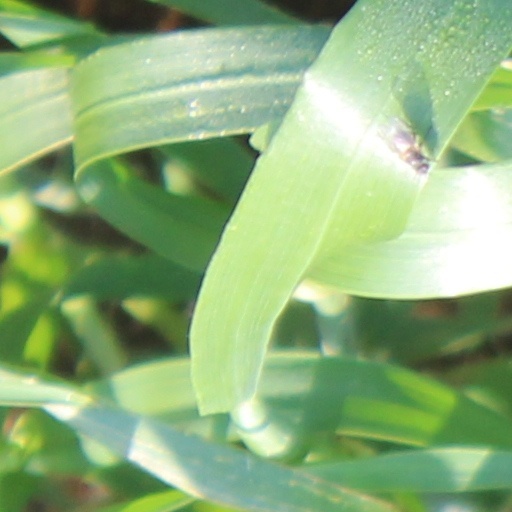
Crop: wheat